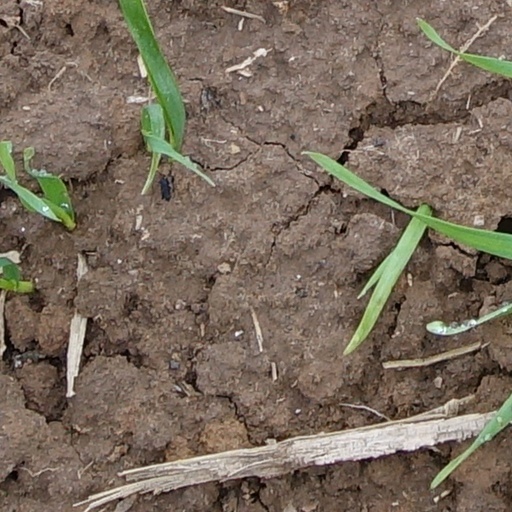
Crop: wheat